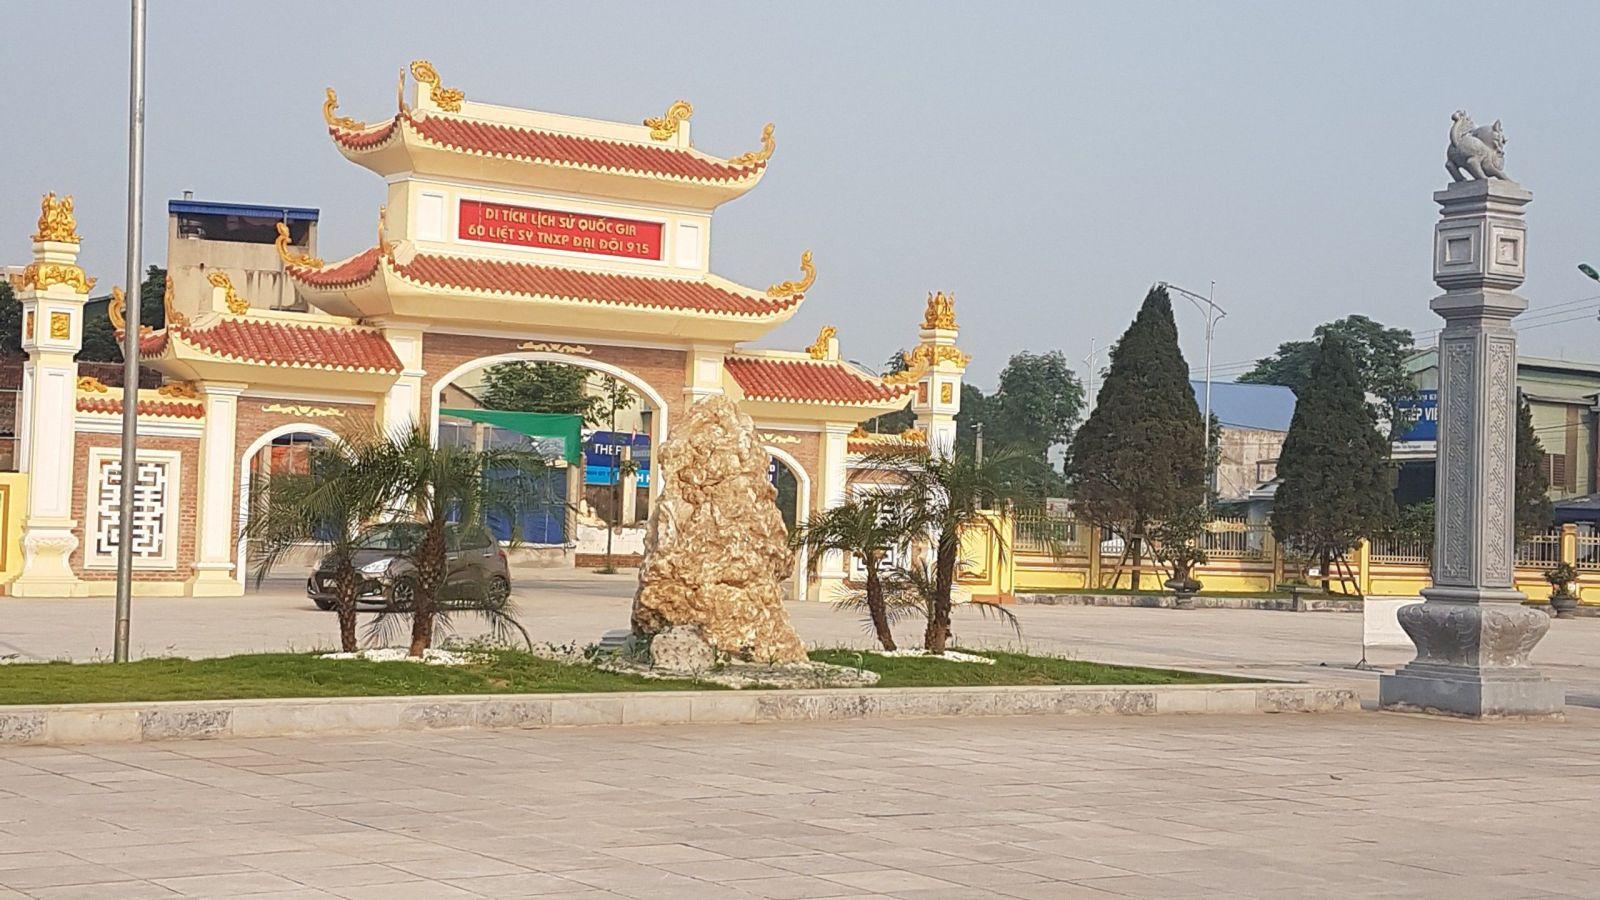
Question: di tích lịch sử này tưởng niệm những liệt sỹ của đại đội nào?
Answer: di tích lịch sử này tưởng niệm những liệt sỹ của đại đội 915